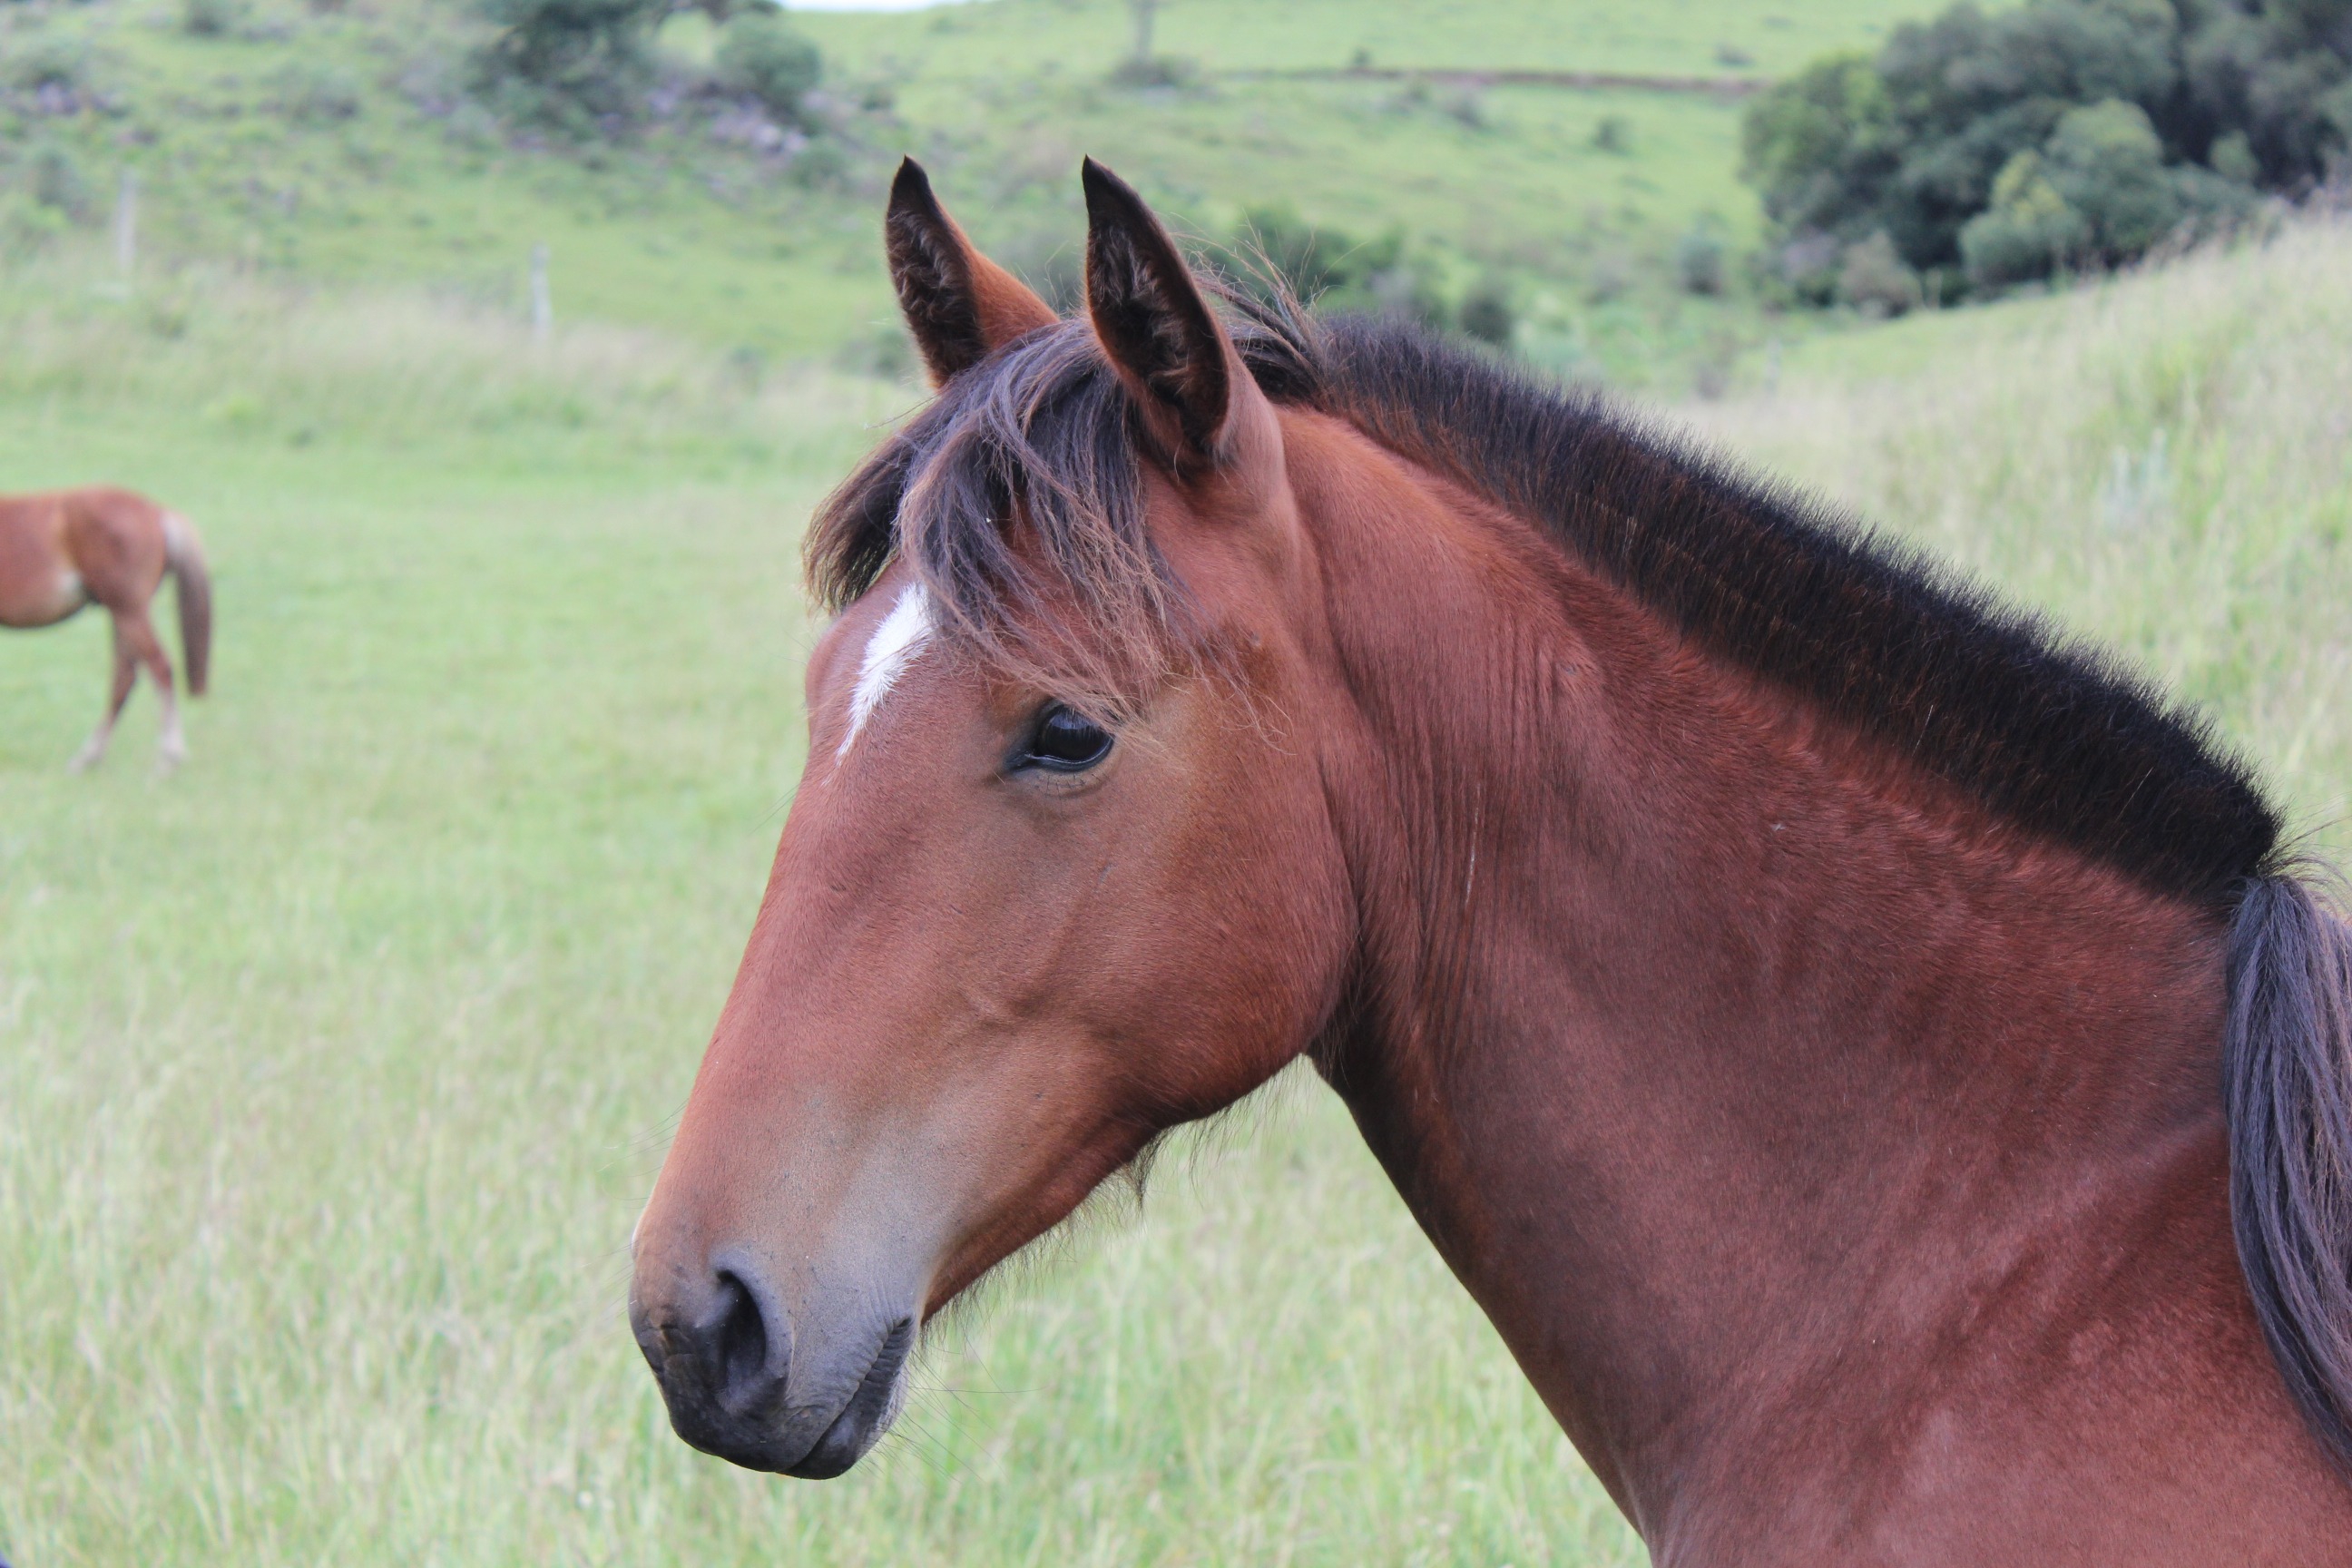
field, animal, wild, pasture, horse, rein, mammal, stallion, mane, fauna, bridle, great, encyclopedia, knight, vertebrate, mare, foal, colt, halter, horse like mammal, mustang horse